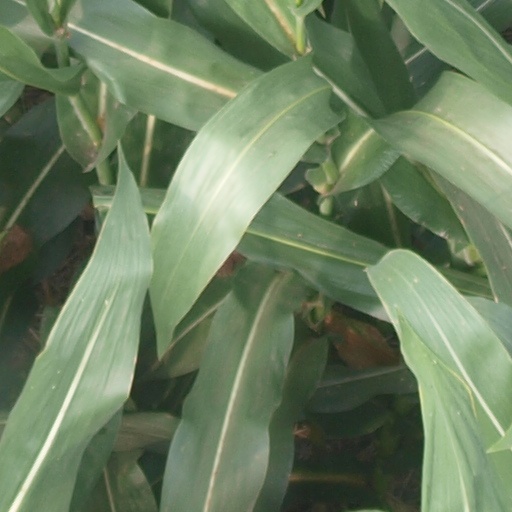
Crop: maize; corn